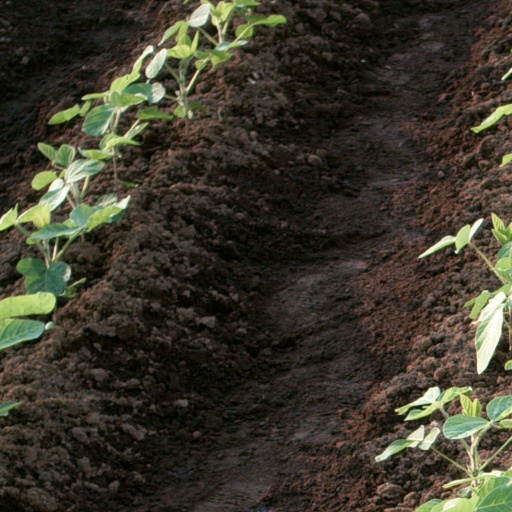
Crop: soybean